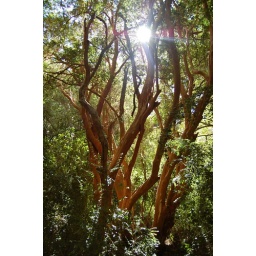
Impressive trees in Patagonia (allegedly said to have inspired Walt Disney's forest for Bambi).